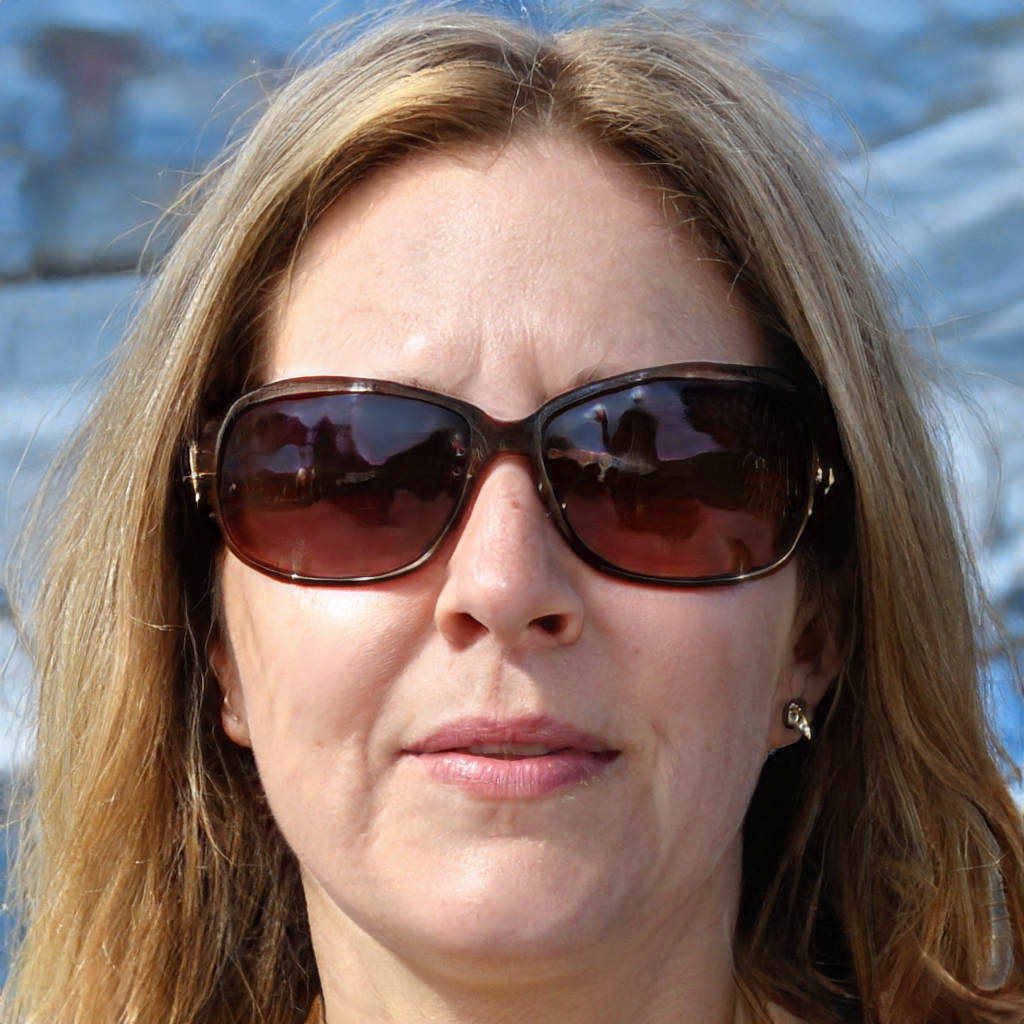
Label: Colored